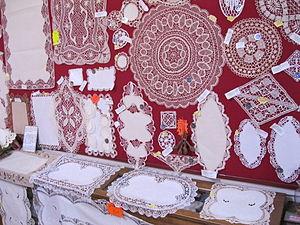
Dentelles du Puy en vitrine
La dentelle du Puy est une dentelle originaire de la ville du Puy-en-Velay. Elle est répertoriée dans l'Inventaire du patrimoine culturel immatériel français.